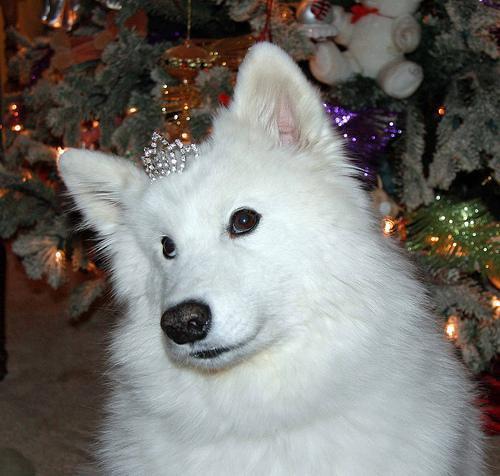
samoyed